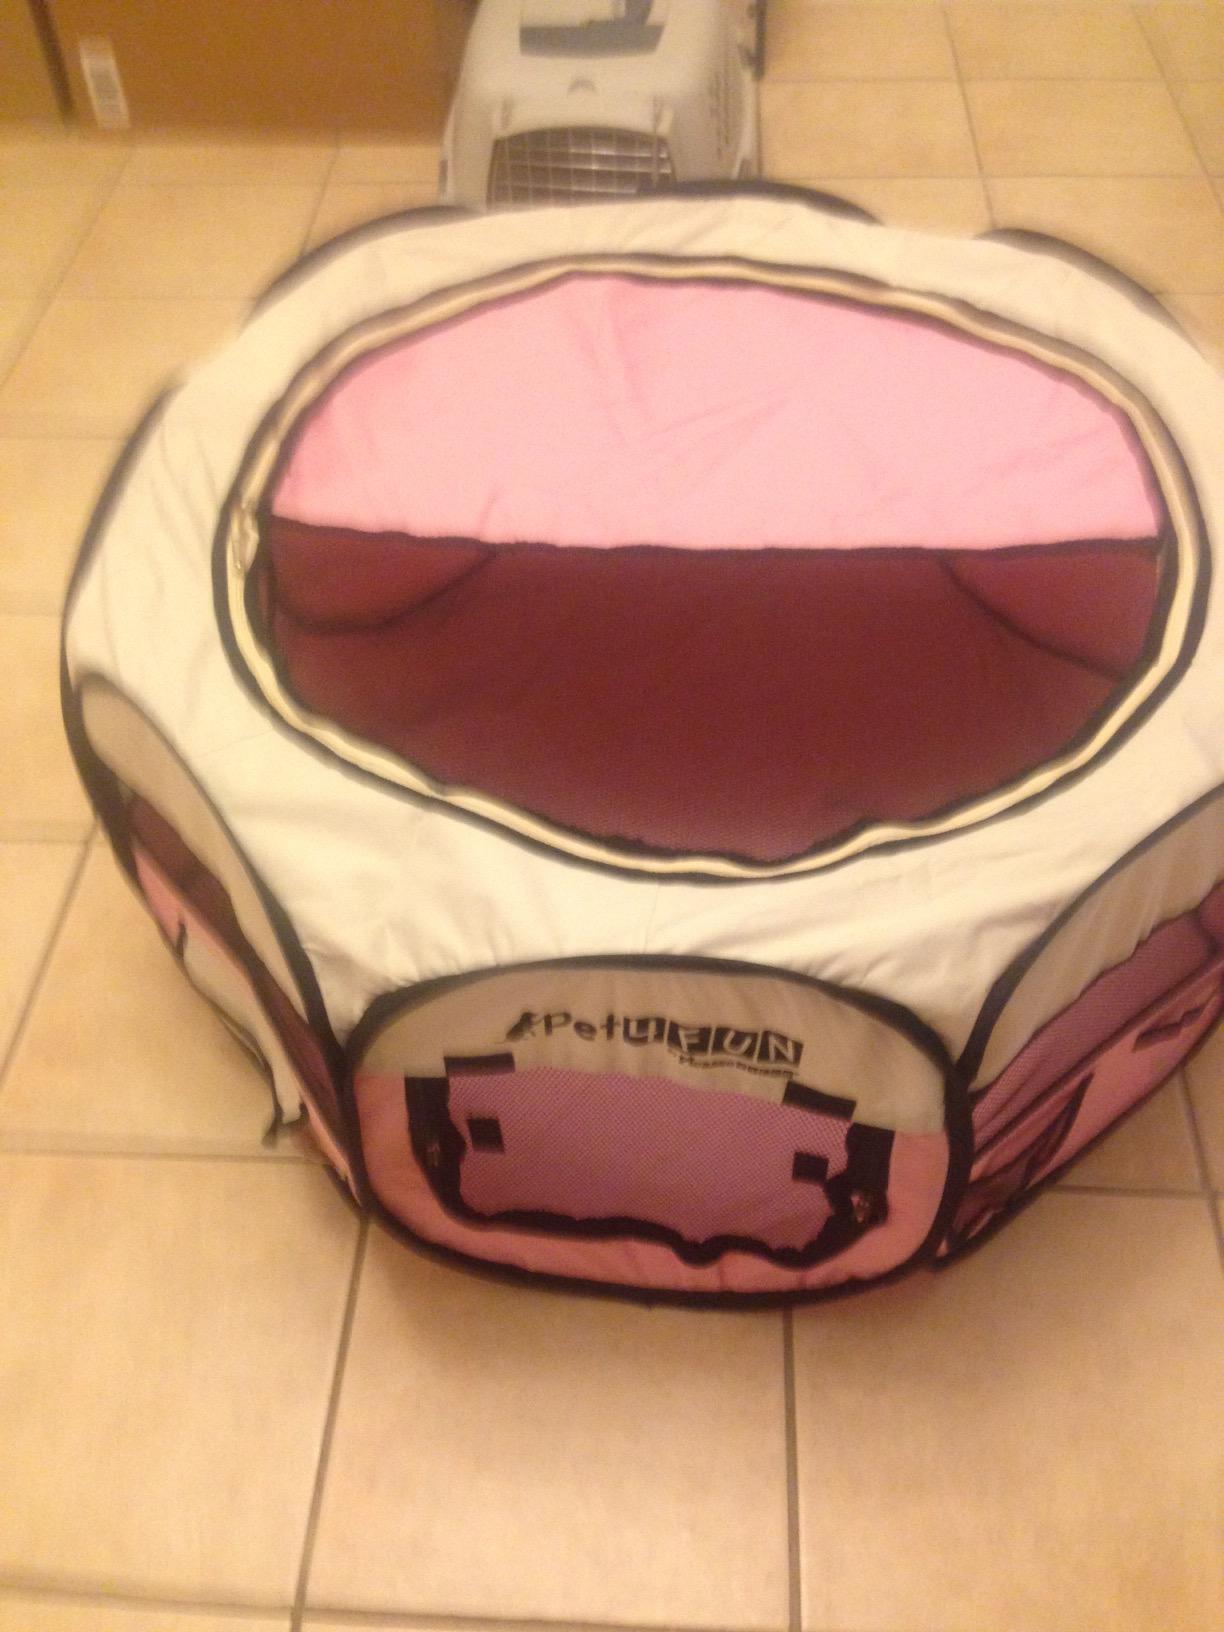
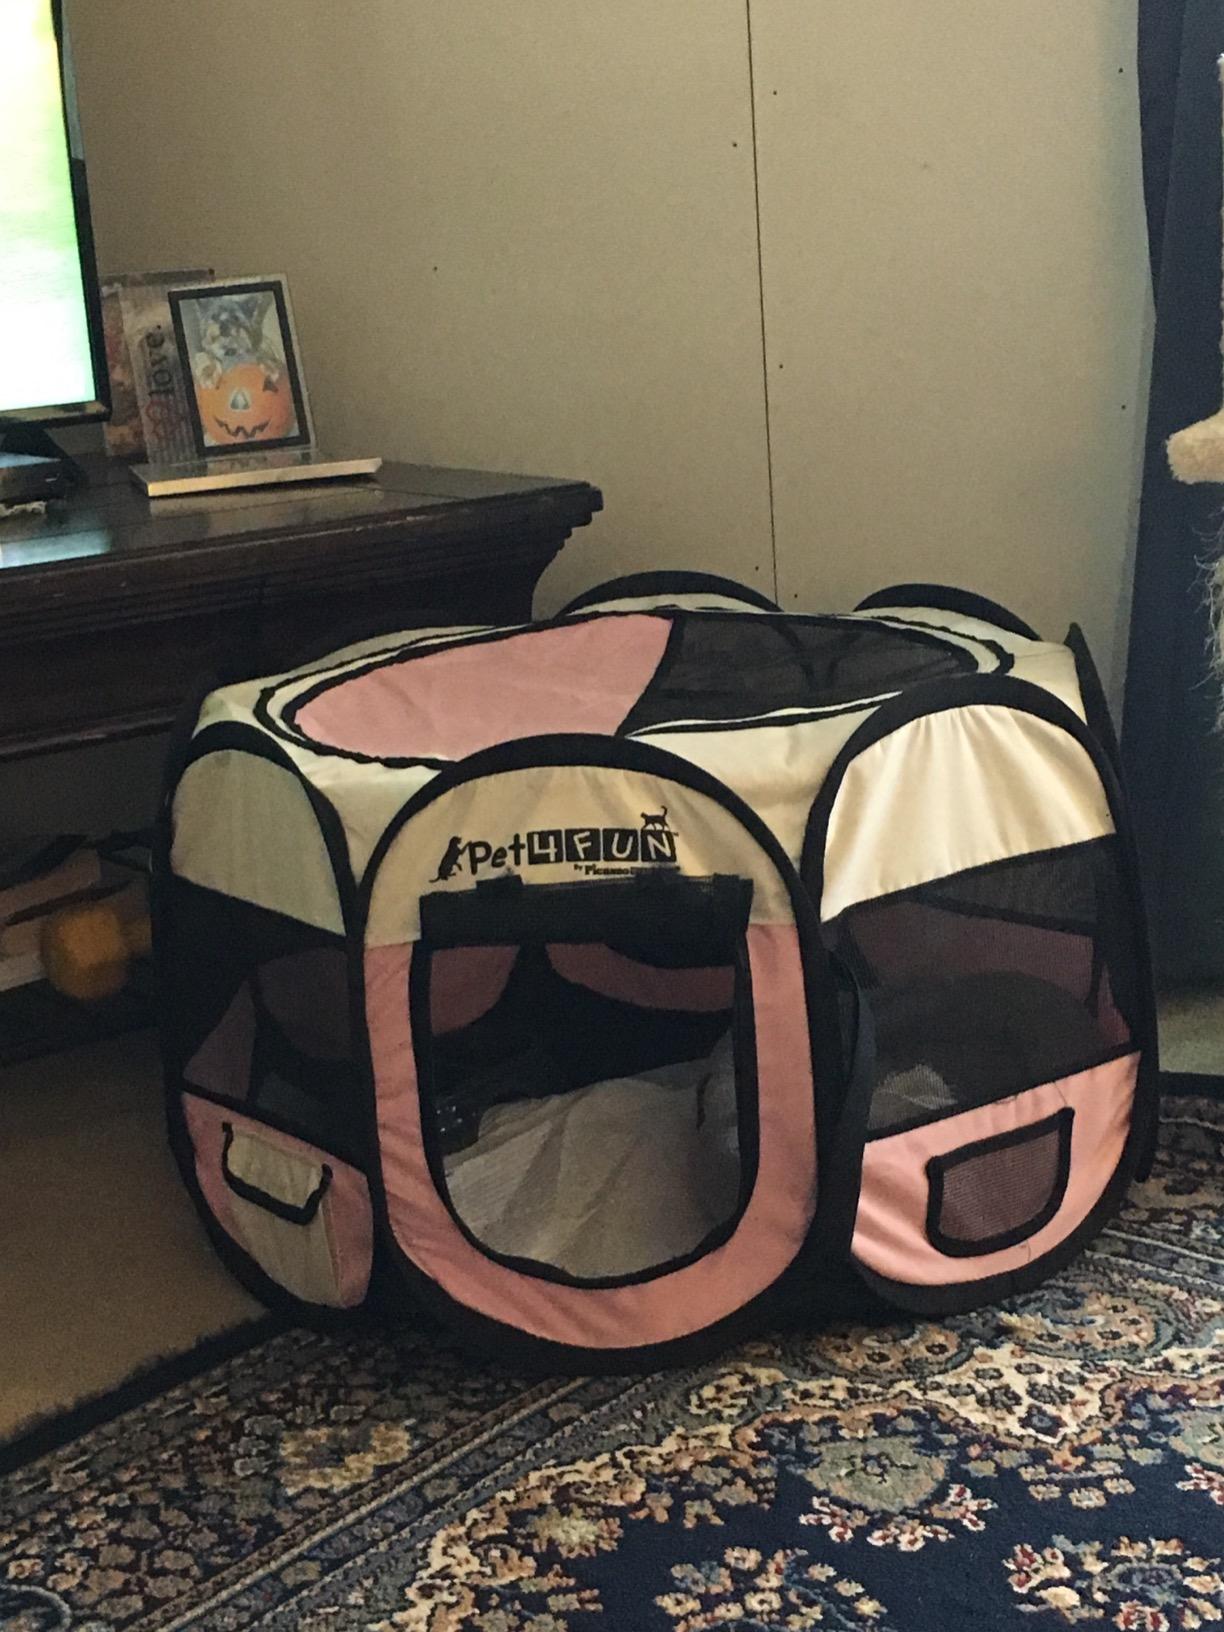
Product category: items_kennel
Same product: yes